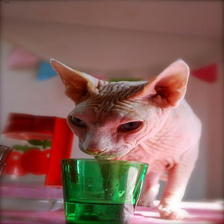
Species: cat
Breed: Sphynx